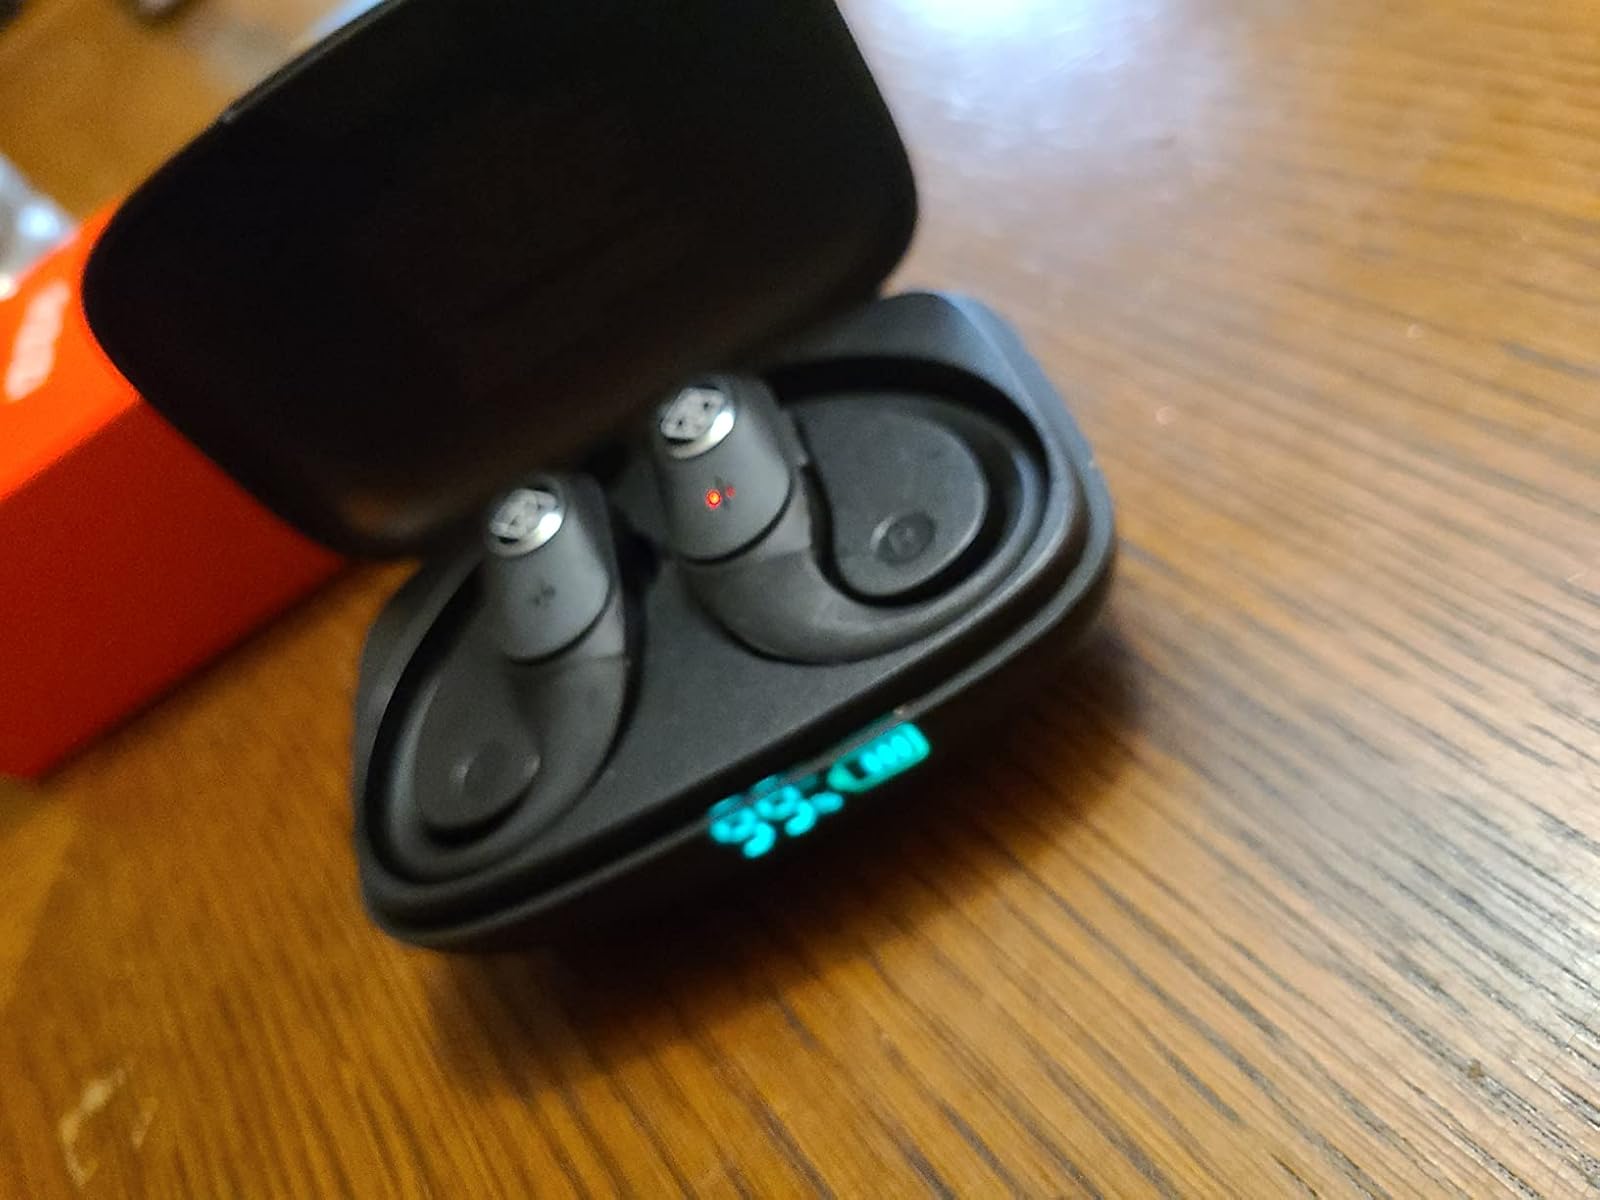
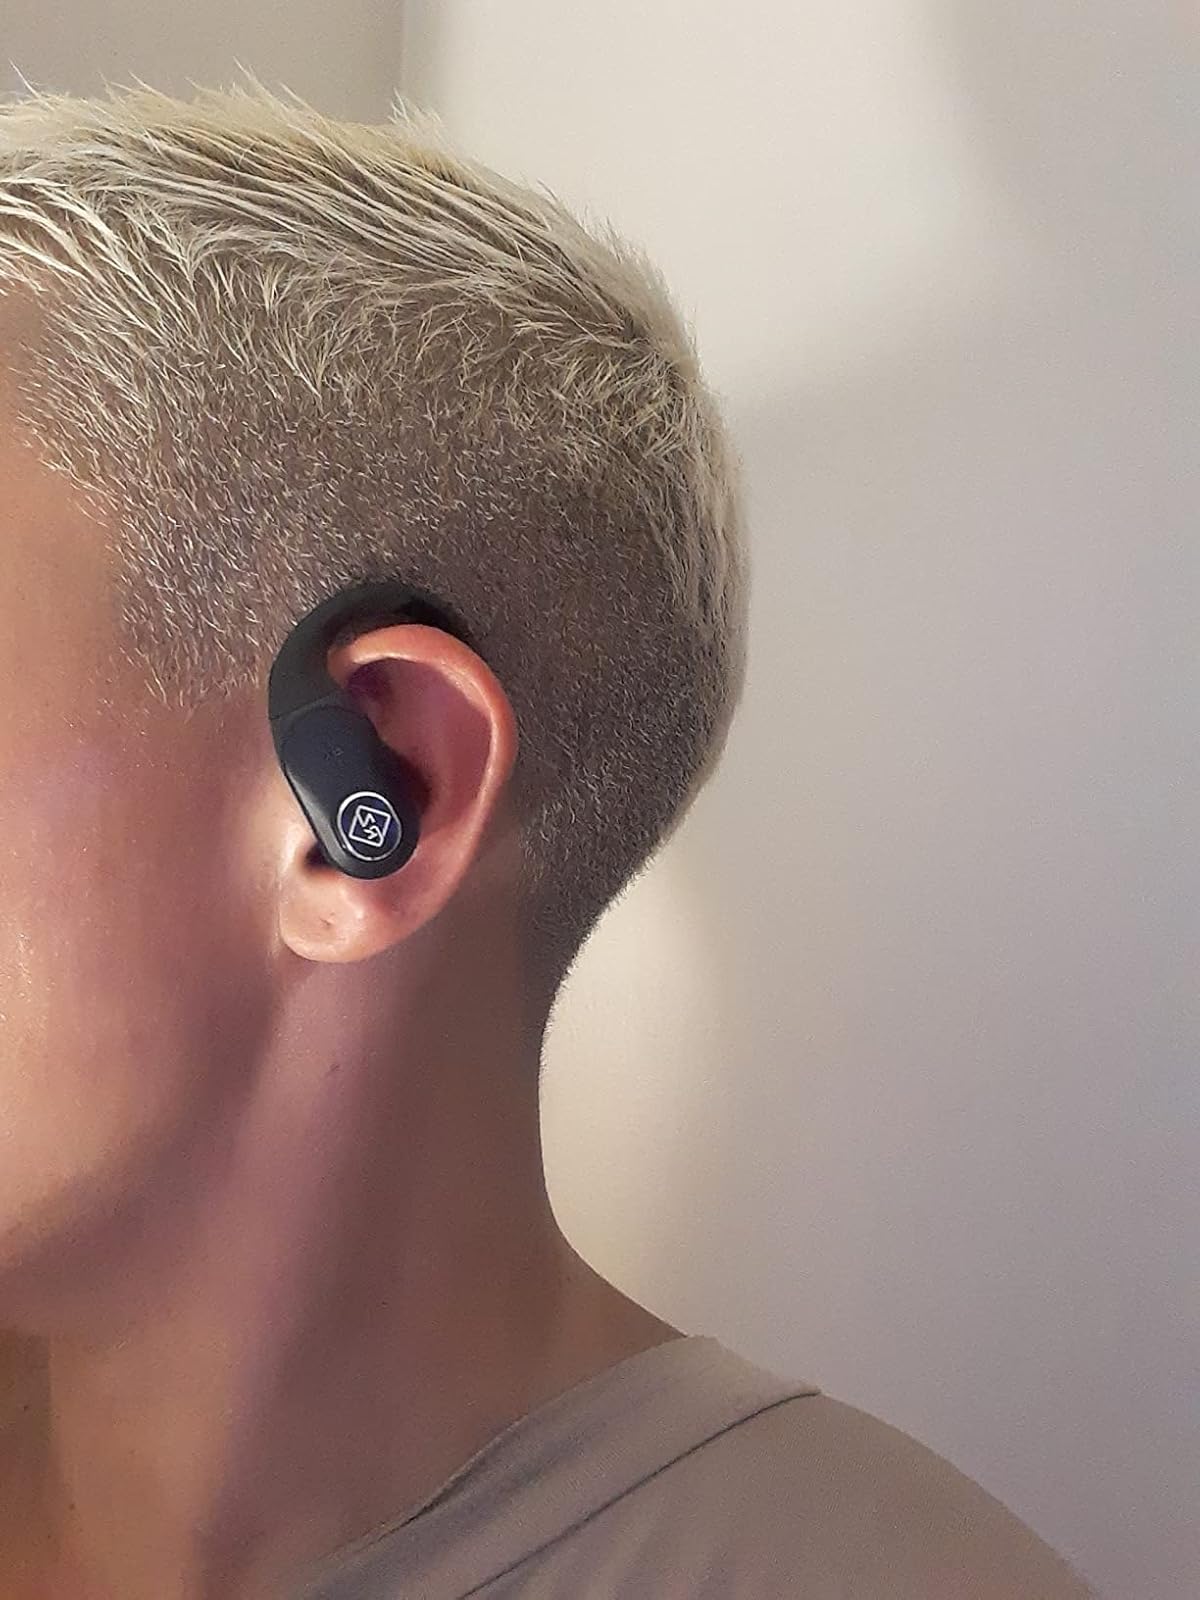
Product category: earbuds
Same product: yes